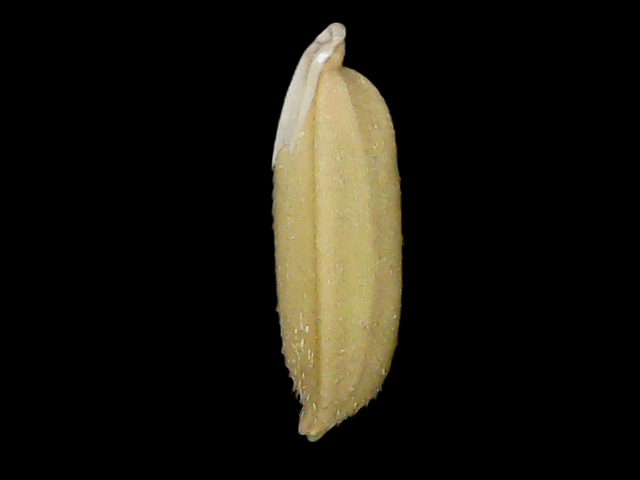
Rice variety: Br23